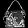
Label: Bag